Maw (card game)

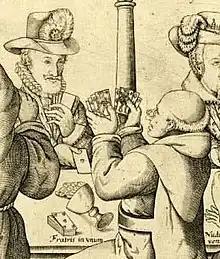
The game of maw depicted in Thomas Cockson's 1609 engraving "The Revells of Christendome"

The earliest records of the Scottish game of maw date to around 1550 and it frequently mentioned up to about 1650. Maw was played at Hengrave Hall at Christmas 1572. In 1580 it was described as "a playe at cardes grown out of the country, from the meanest, into credit at court with the greatest." On 14 December 1594 a lost play called "The Set at Maw" premiered at The Rose.